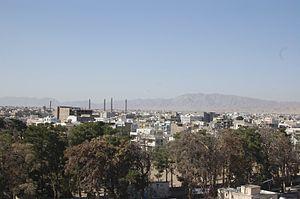
Le plateau du Mussella est un complexe architectural situé au nord de la ville d'Hérat, en Afghanistan. Le site rassemblait un ensemble d'édifices d'époque timouride construits à l'époque où Hérat était la capitale de cet empire après son transfert de Samarkande en 1405.